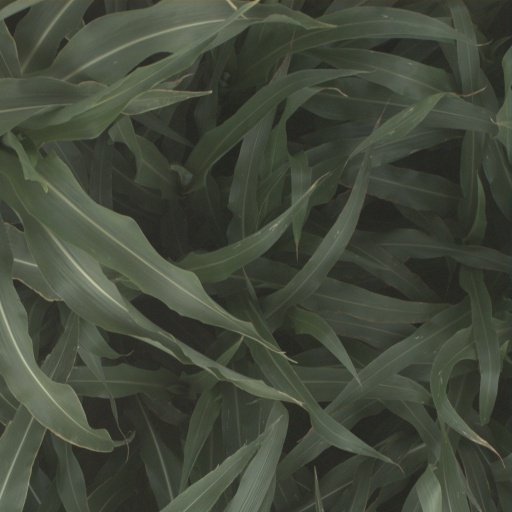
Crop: sorghum